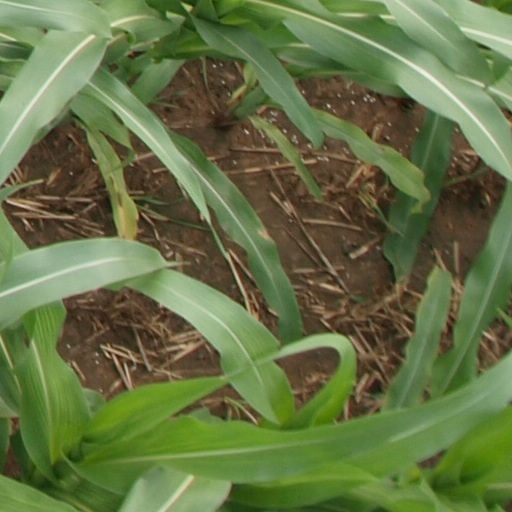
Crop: maize; corn